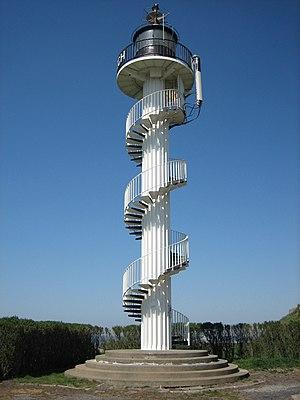
Phare situé sur la pointe d'Alprech au Sud de la ville de Le Portel. Destiné à signaler le coté Sud du port de Boulogne sur Mer. Mise en service en 1963. Automatisé en 1977.
Le phare du Portel ou phare d'Alprech, construit en 1962 sur la commune du Portel, est une tour cylindrique métallique avec escalier extérieur.
Le Portel est une commune française située dans le département du Pas-de-Calais en région Hauts-de-France.
Cet article recense une partie des monuments historiques du Pas-de-Calais, en France.